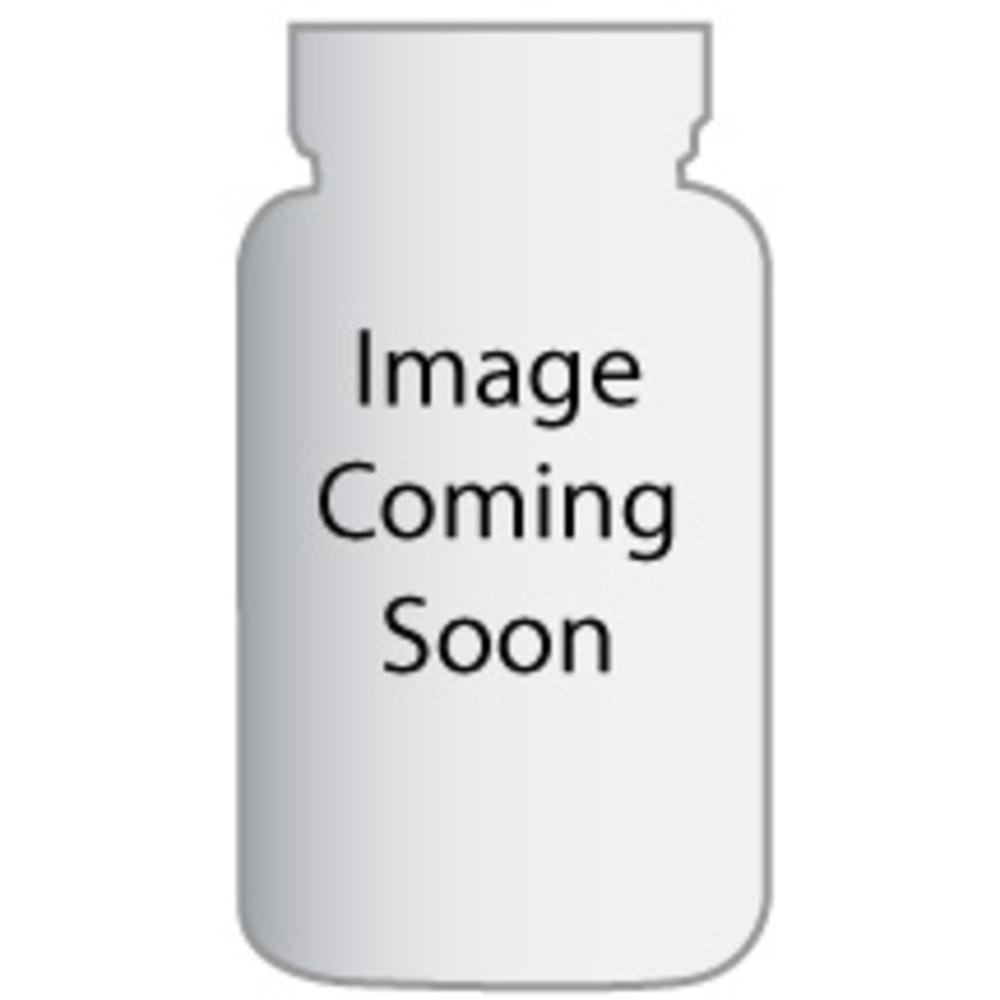
Item Name: Annie's Naturals Vingrt, Og, Ses/Gngr with Cham, 8-Ounce (Pack of 6)
Bullet Point 1: Pack of six, 8 ounce (Total of 48 ounce)
Bullet Point 2: Organic product
Bullet Point 3: All-natural
Product Description: Save On Annie's Naturals 6X 8 Oz Org Sesame Ginger Chamomile Vinaigrette<Br><Br>The Classic Asian Combination Of Toasted Sesame Oil And Ginger Is Paired With Chamomile For A Distinctive Taste That Works Great As A Marinade Or Sauce For Meat, Vegetables, Tofu Or Stir-Fry.: <Br><Br>(Note: This Product Description Is Informational Only. Always Check The Actual Product Label In Your Possession For The Most Accurate Ingredient Information Before Use. For Any Health Or Dietary Related Matter Always Consult Your Doctor Before Use.)
Value: 48.0
Unit: Ounce

Price: 10.85